Sunrise Historic District

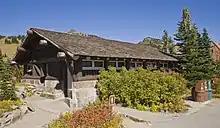
Sunrise Comfort Station

The Sunrise Lodge is a large shingled structure with a steeply-pitched roof, built by the Rainier National Park Company in 1931. The 2-1/2 story building was intended to be the first wing of a resort hotel. It was built in about six weeks, serving as the centerpiece of a complex of 200 tourist cabins. The lodge accommodated dining facilities and staff dormitories. The cabins were removed through the late 1930s and 40s, sold to Eastern Washington farmers for migrant labor housing, or for housing around Puget Sound. Foundations for another wing of the planned U-shaped hotel were excavated, but never completed. The incomplete hotel continued in its original function, and is open on a seasonal basis in the present day.